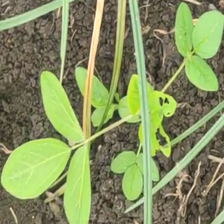
Weed species: Asian_Pigeonwings_(Clitoria Ternatea)